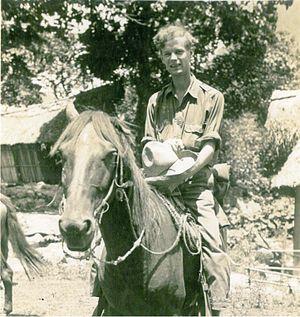
Jean Bassett Johnson est un anthropologue et linguiste américain. Doctorant à l’Université de Californie à Berkeley, il a été l'élève de Alfred Kroeber et Robert Lowie.